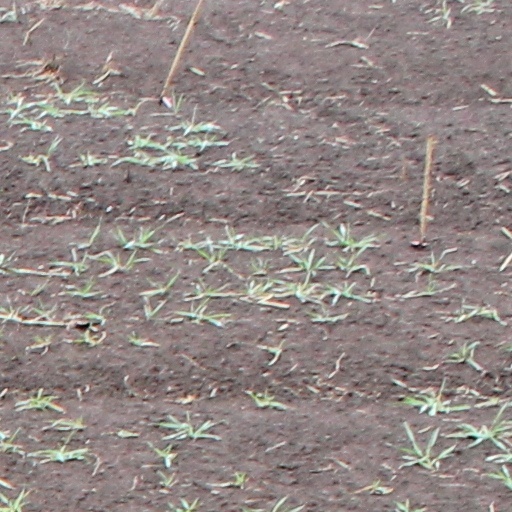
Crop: wheat